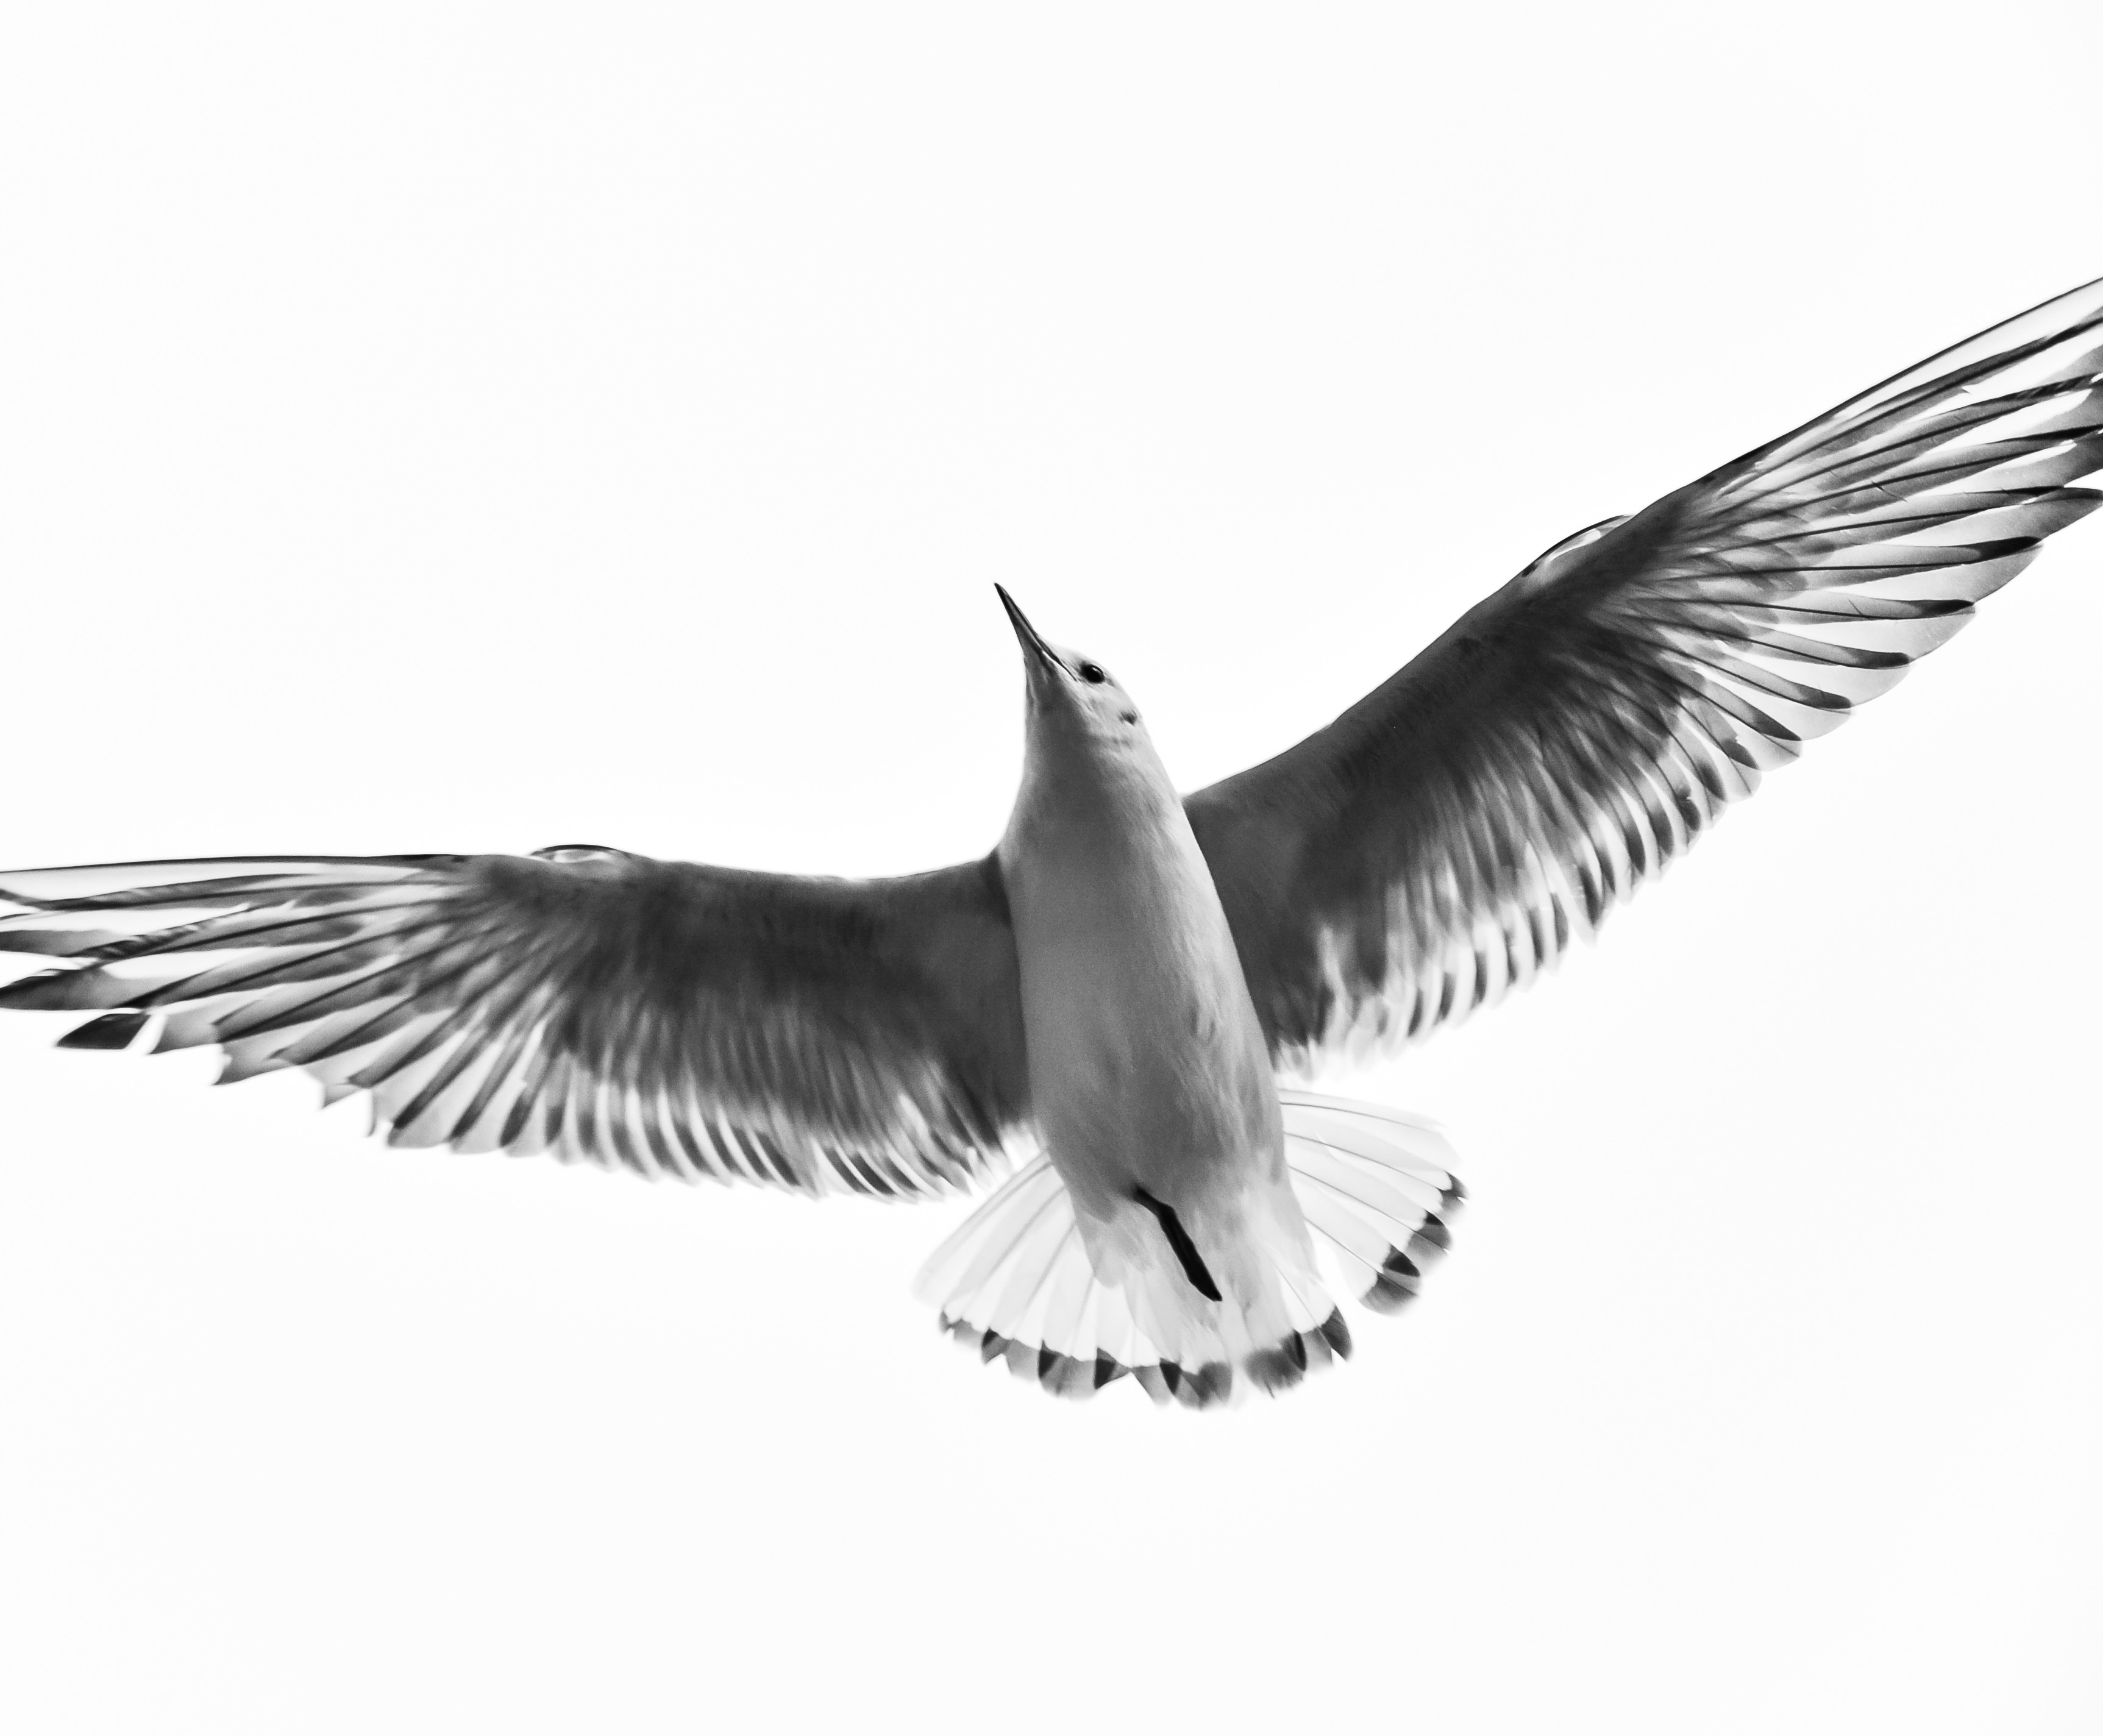
bird, wing, seabird, beak, vertebrate, perching bird